Richard Crenna

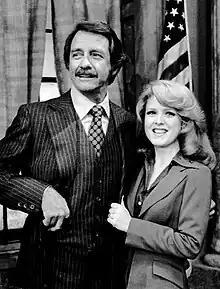
Crenna and Bernadette Peters in "All's Fair", 1976

Crenna appeared in 1956 on the television series "Father Knows Best" in the episode "The Promising Young Man" as a young man named Woody. In 1957, he played a bank robber on "Cheyenne" (season 2, episode 19).